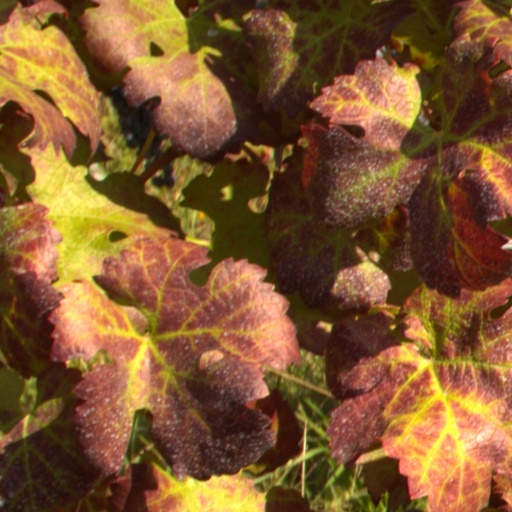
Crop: grape